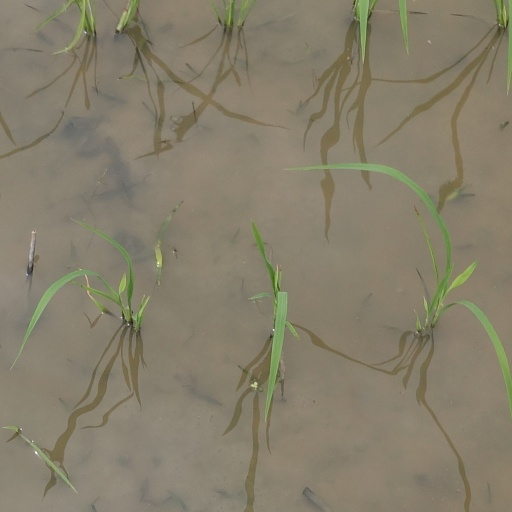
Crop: rice